1906 Eye by-election

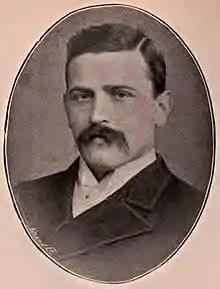
Stevenson

The 1906 Eye by-election was held on 6 April 1906. The by-election was held due to the resignation of the incumbent Liberal MP, Francis Seymour Stevenson. It was won by the Liberal candidate Harold Pearson.